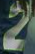
Number: 2